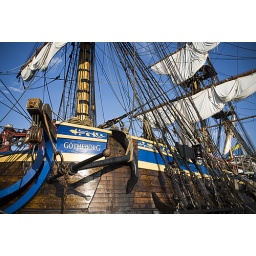
One of the largest full-rigged wooden sailing ships in the world.